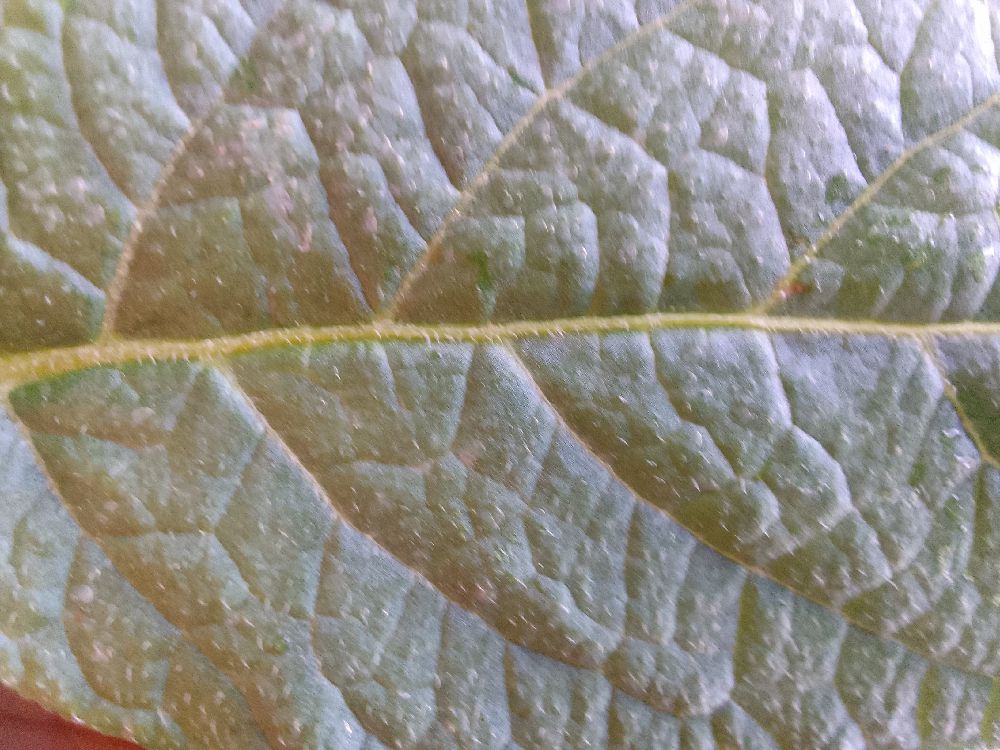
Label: Healthy